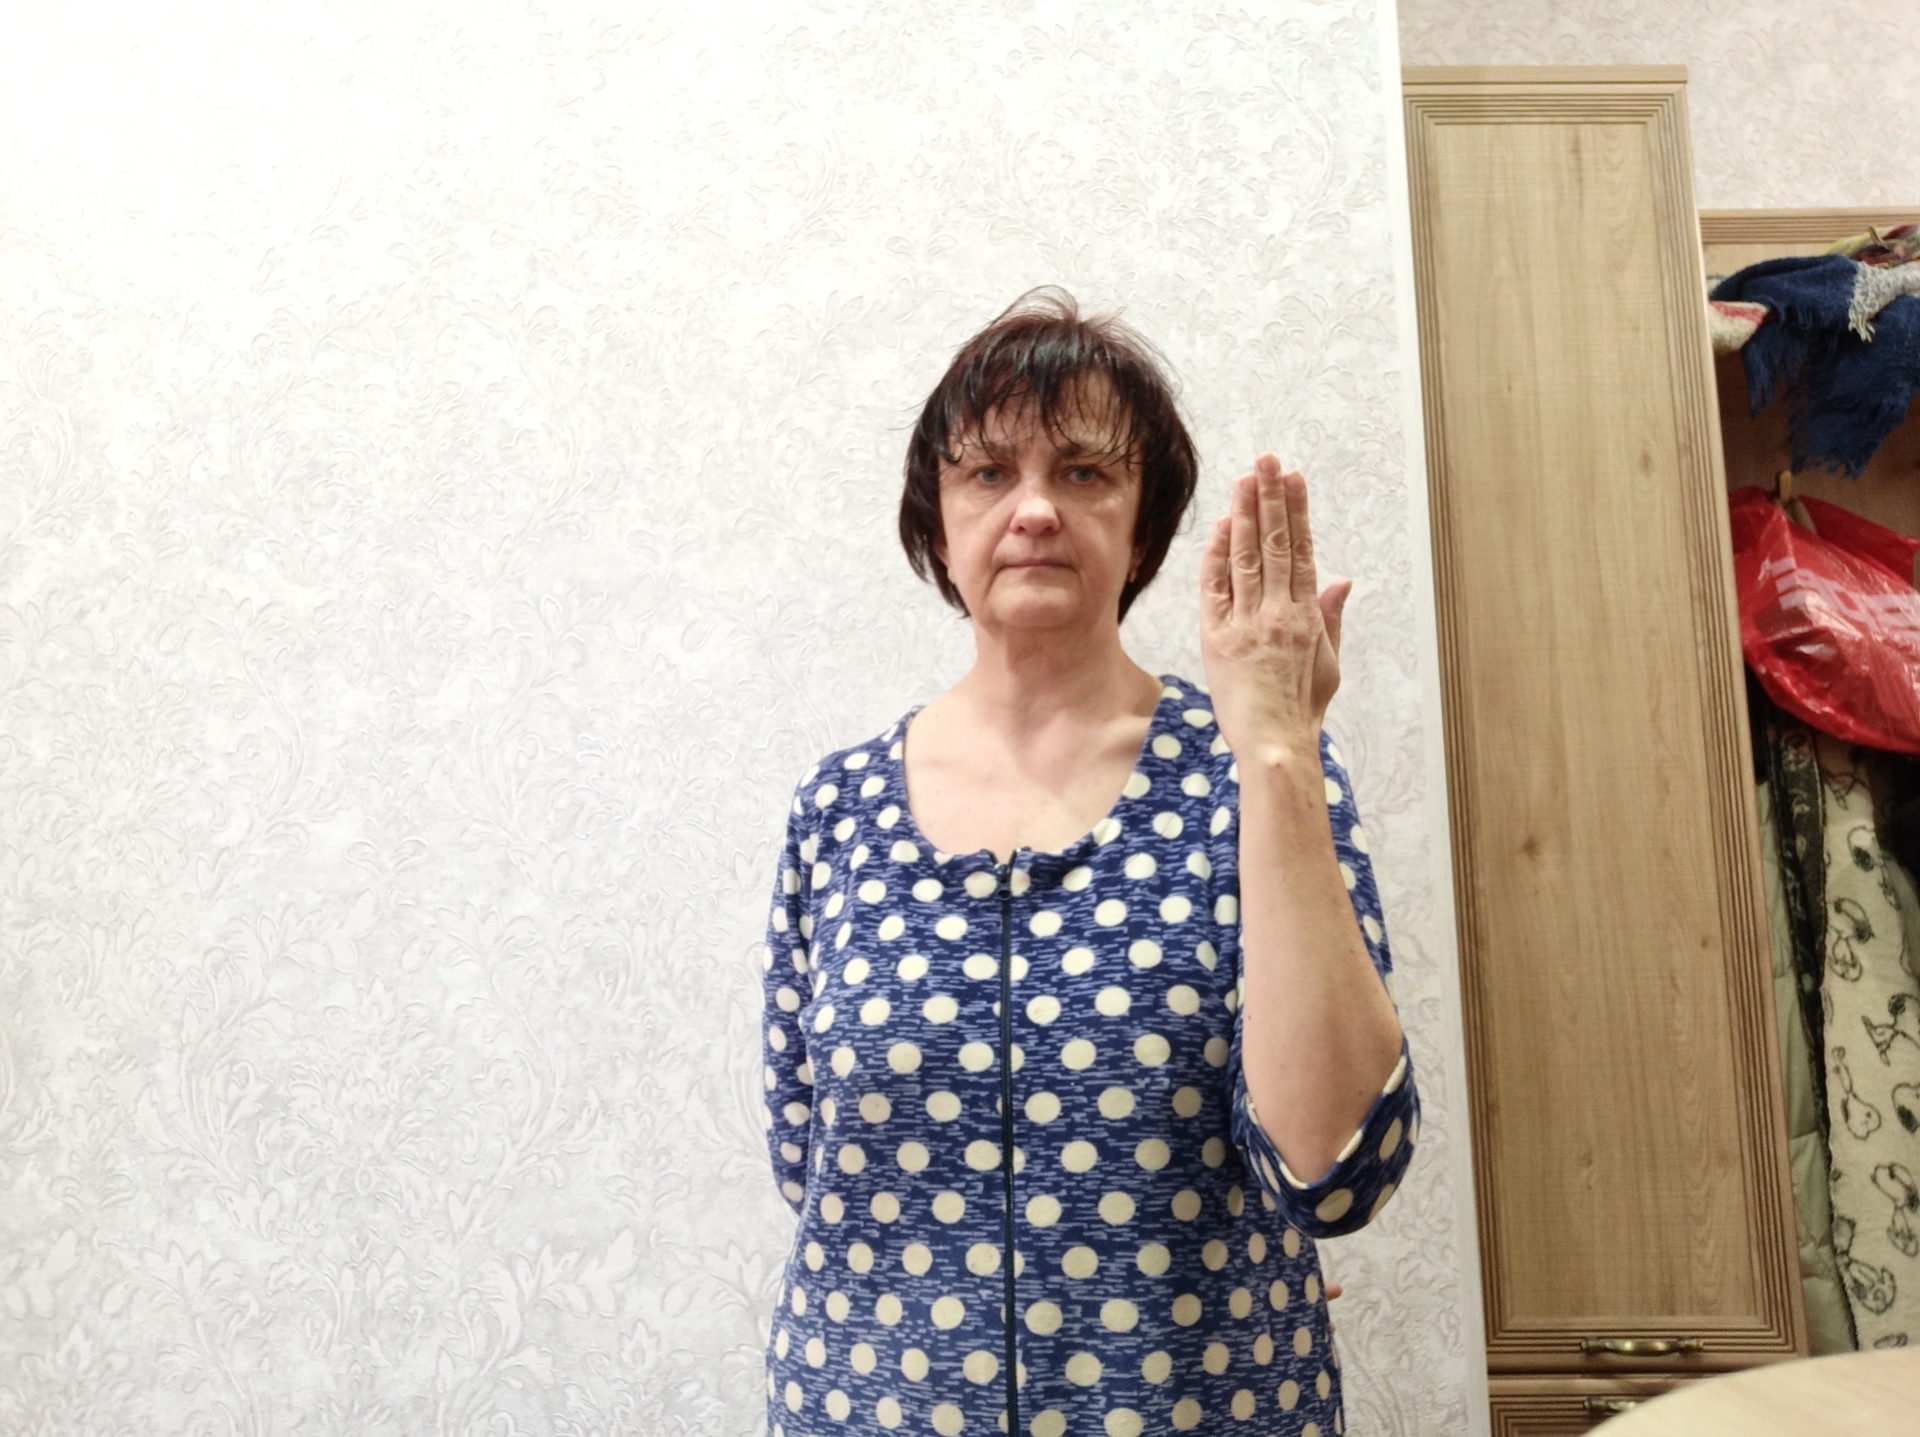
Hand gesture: stop_inverted